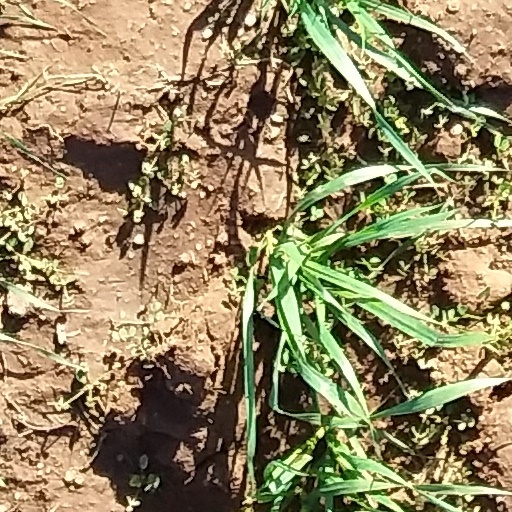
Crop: wheat